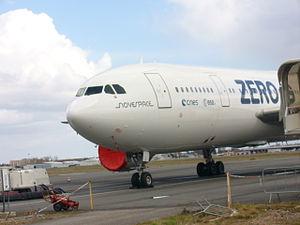
Airbus A300 ZERO-G de Novespace à l'aéroport de Bordeaux Mérignac (avion au sol) Centre national d'études spatiales (CNES)
L'Airbus A300 ZERO-G était un avion de type A300B2-1C de la société Airbus aménagé en laboratoire de recherche scientifique. Son immatriculation était F-BUAD. Il était utilisé en particulier pour réaliser des vols paraboliques permettant d'atteindre jusqu'à 22 secondes d'impesanteur. Exploité par la société Novespace, filiale du Centre national d'études spatiales, celui-ci était basé sur l'aéroport de Bordeaux Mérignac.